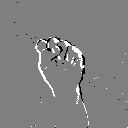
ASL letter: s